Hebard Public School

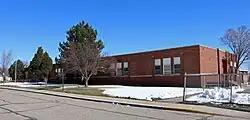

The Hebard Public School, at 413 Seymour Ave. in Cheyenne, Wyoming, was built in 1945. It was listed on the National Register of Historic Places in 2005.